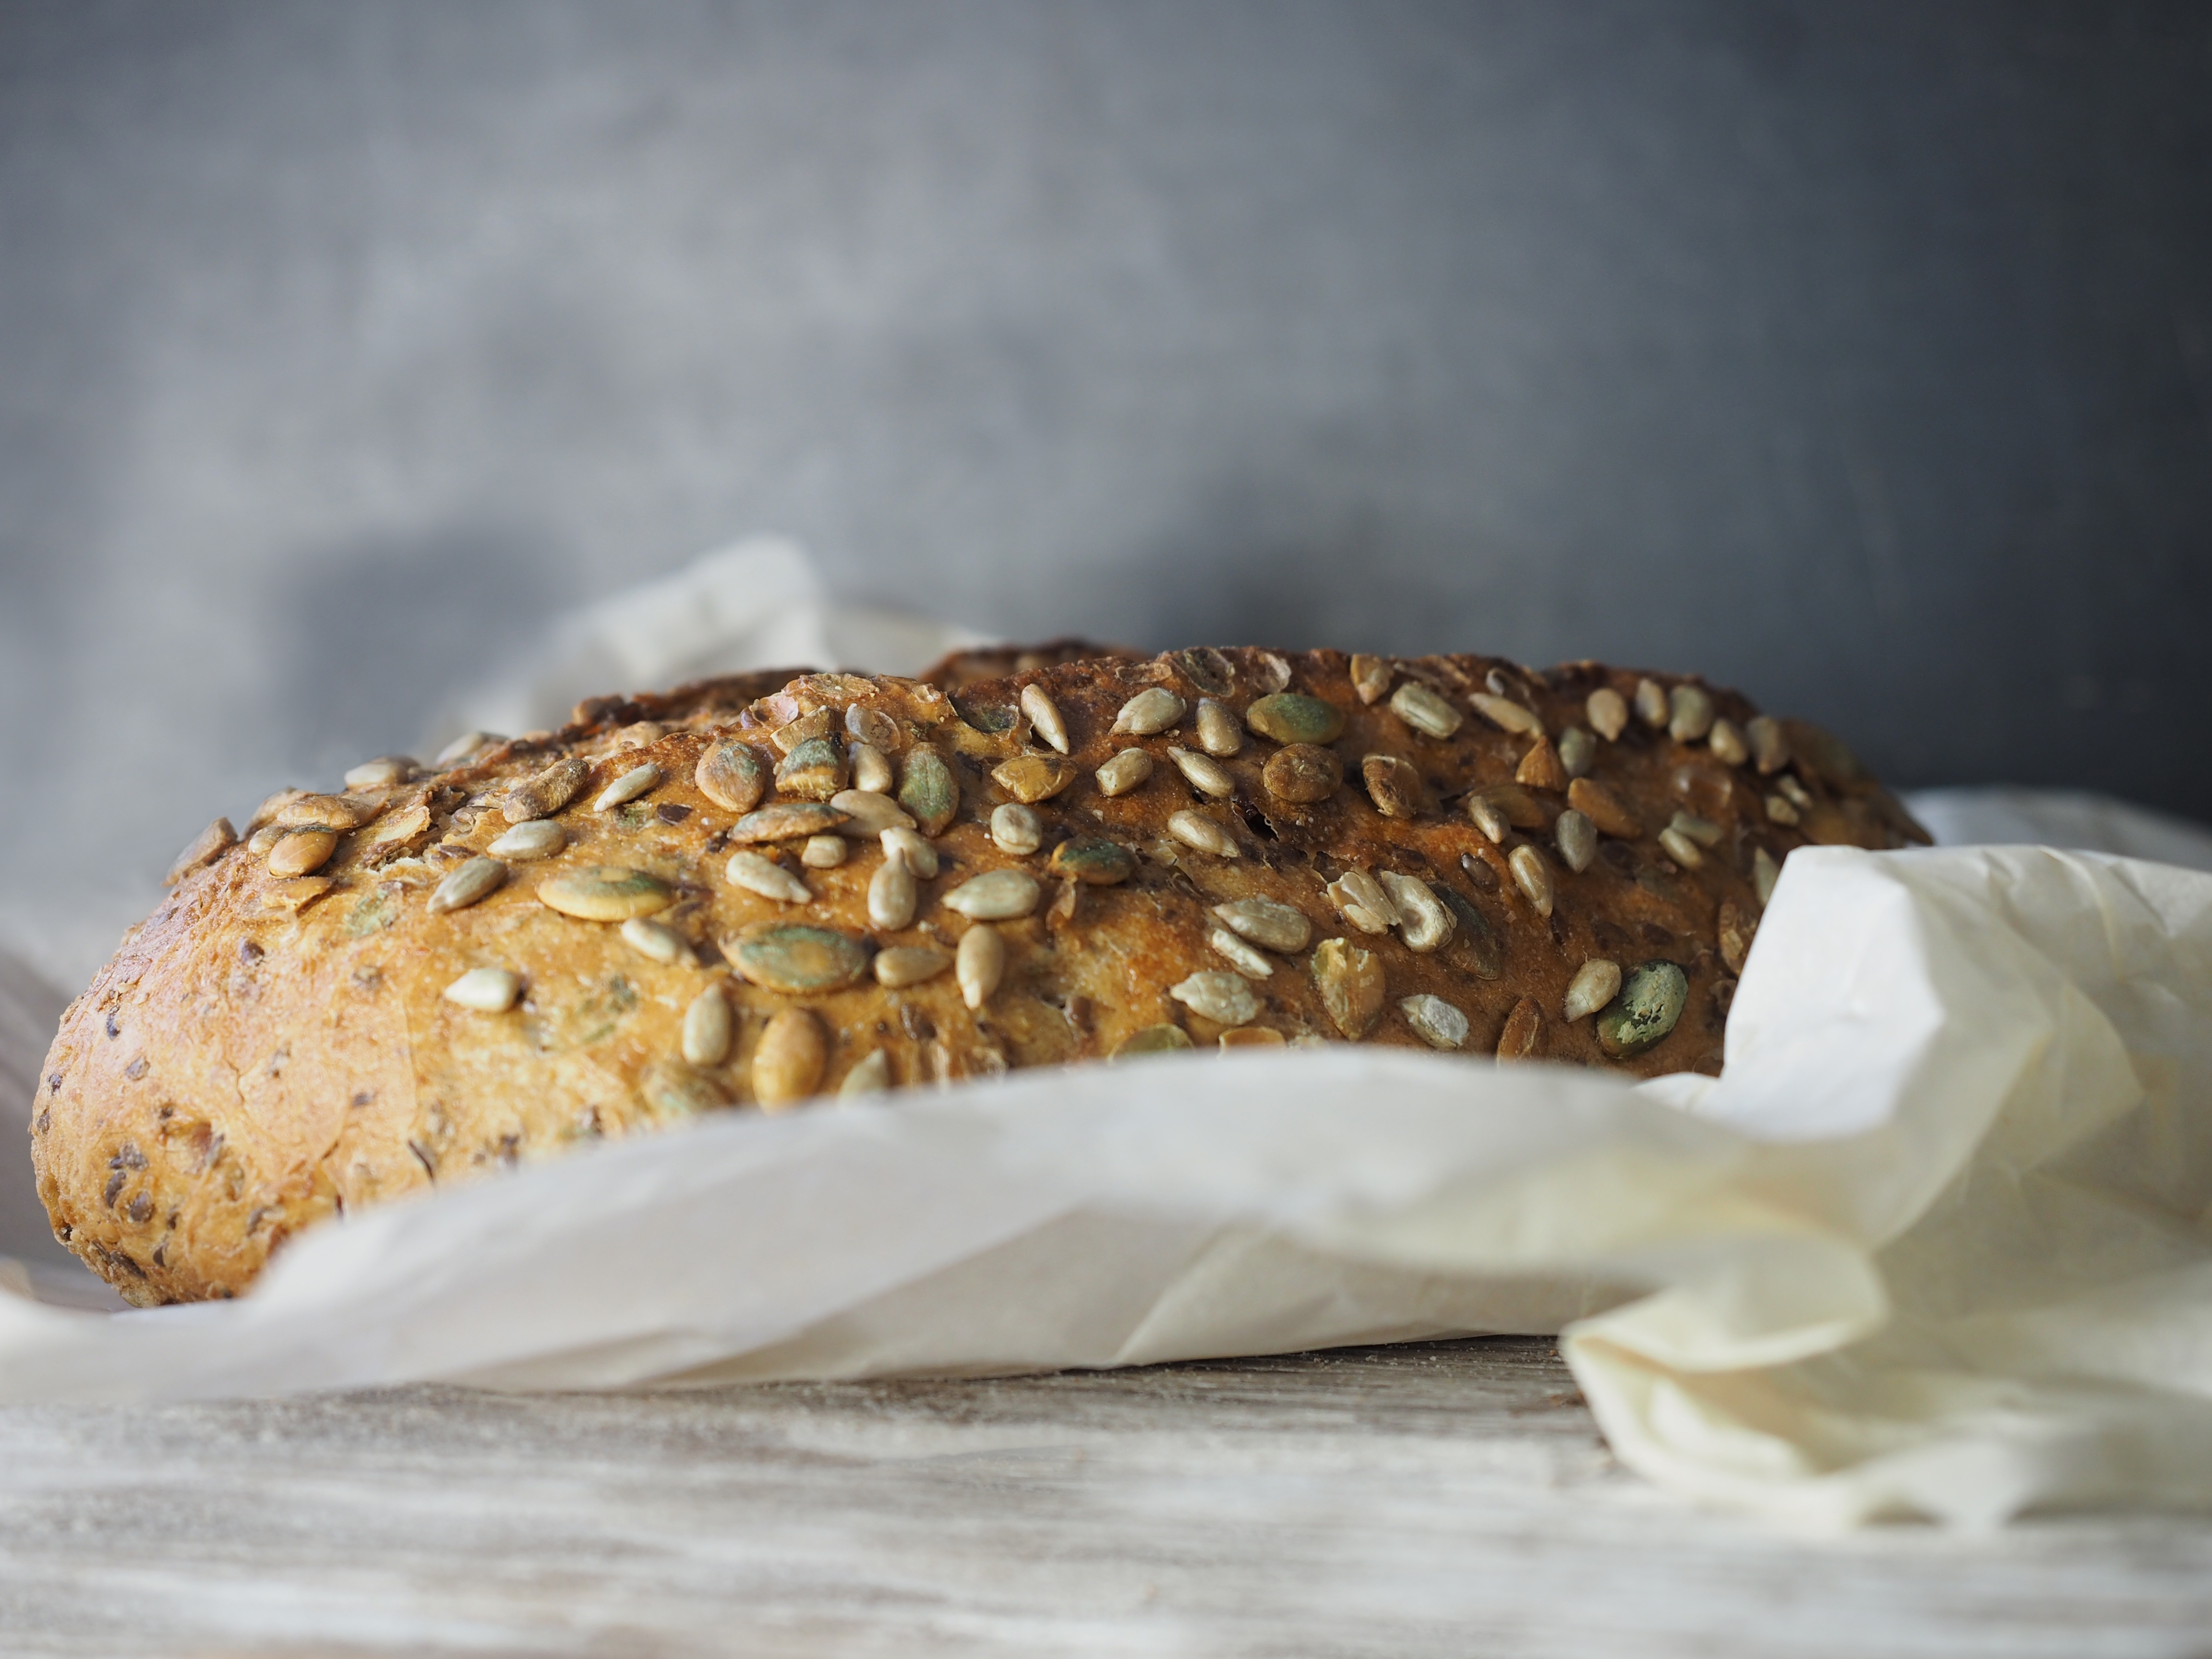
wheat, grain, seed, food, produce, natural, fresh, brown, baking, gourmet, homemade, bread, bakery, loaf, baked, eating, nutrition, organic, flour, baked goods, whole, grass family, snack food